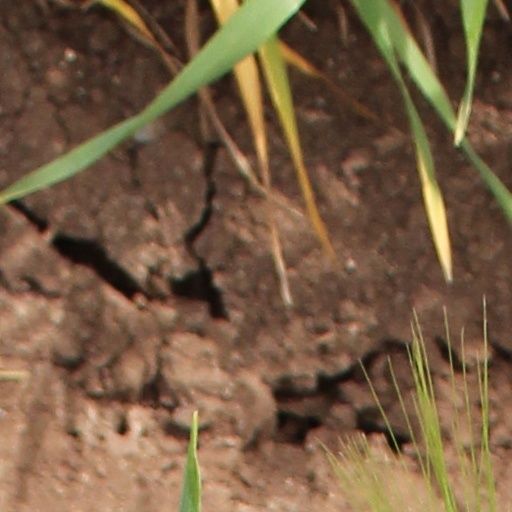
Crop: wheat